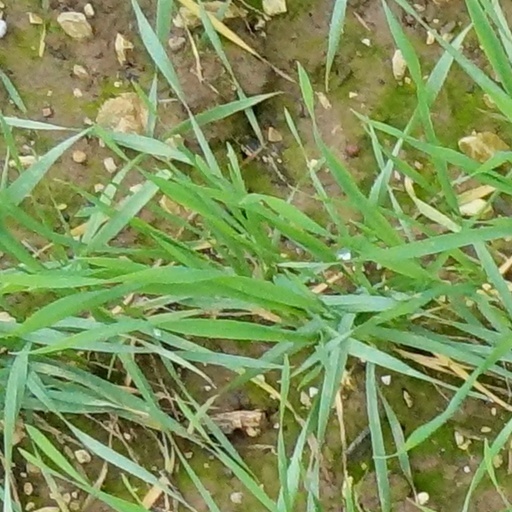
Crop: wheat